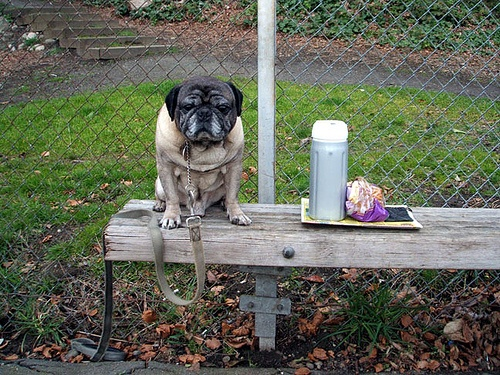
There is a dog sitting on a park bench
A brown and black dog sitting on a wooden bench next to a fence.
Dog sitting on a bench with a leash on his collar.
A pug dog sits with a leash on a bench next to a thermos.
A small dog sitting on top of a wooden bench next to a thermos.